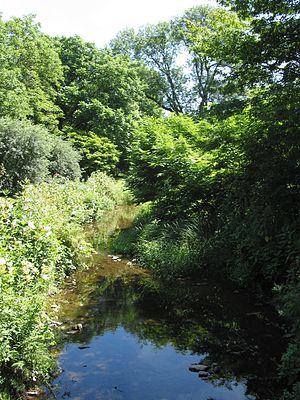
Rendeux (Belgique), l'arboretum Robert Lenoir.
L'Arboretum Robert Lenoir est situé au bord de l'Ourthe sur le territoire de la commune de Rendeux à une altitude variant entre 200 et 350 m.